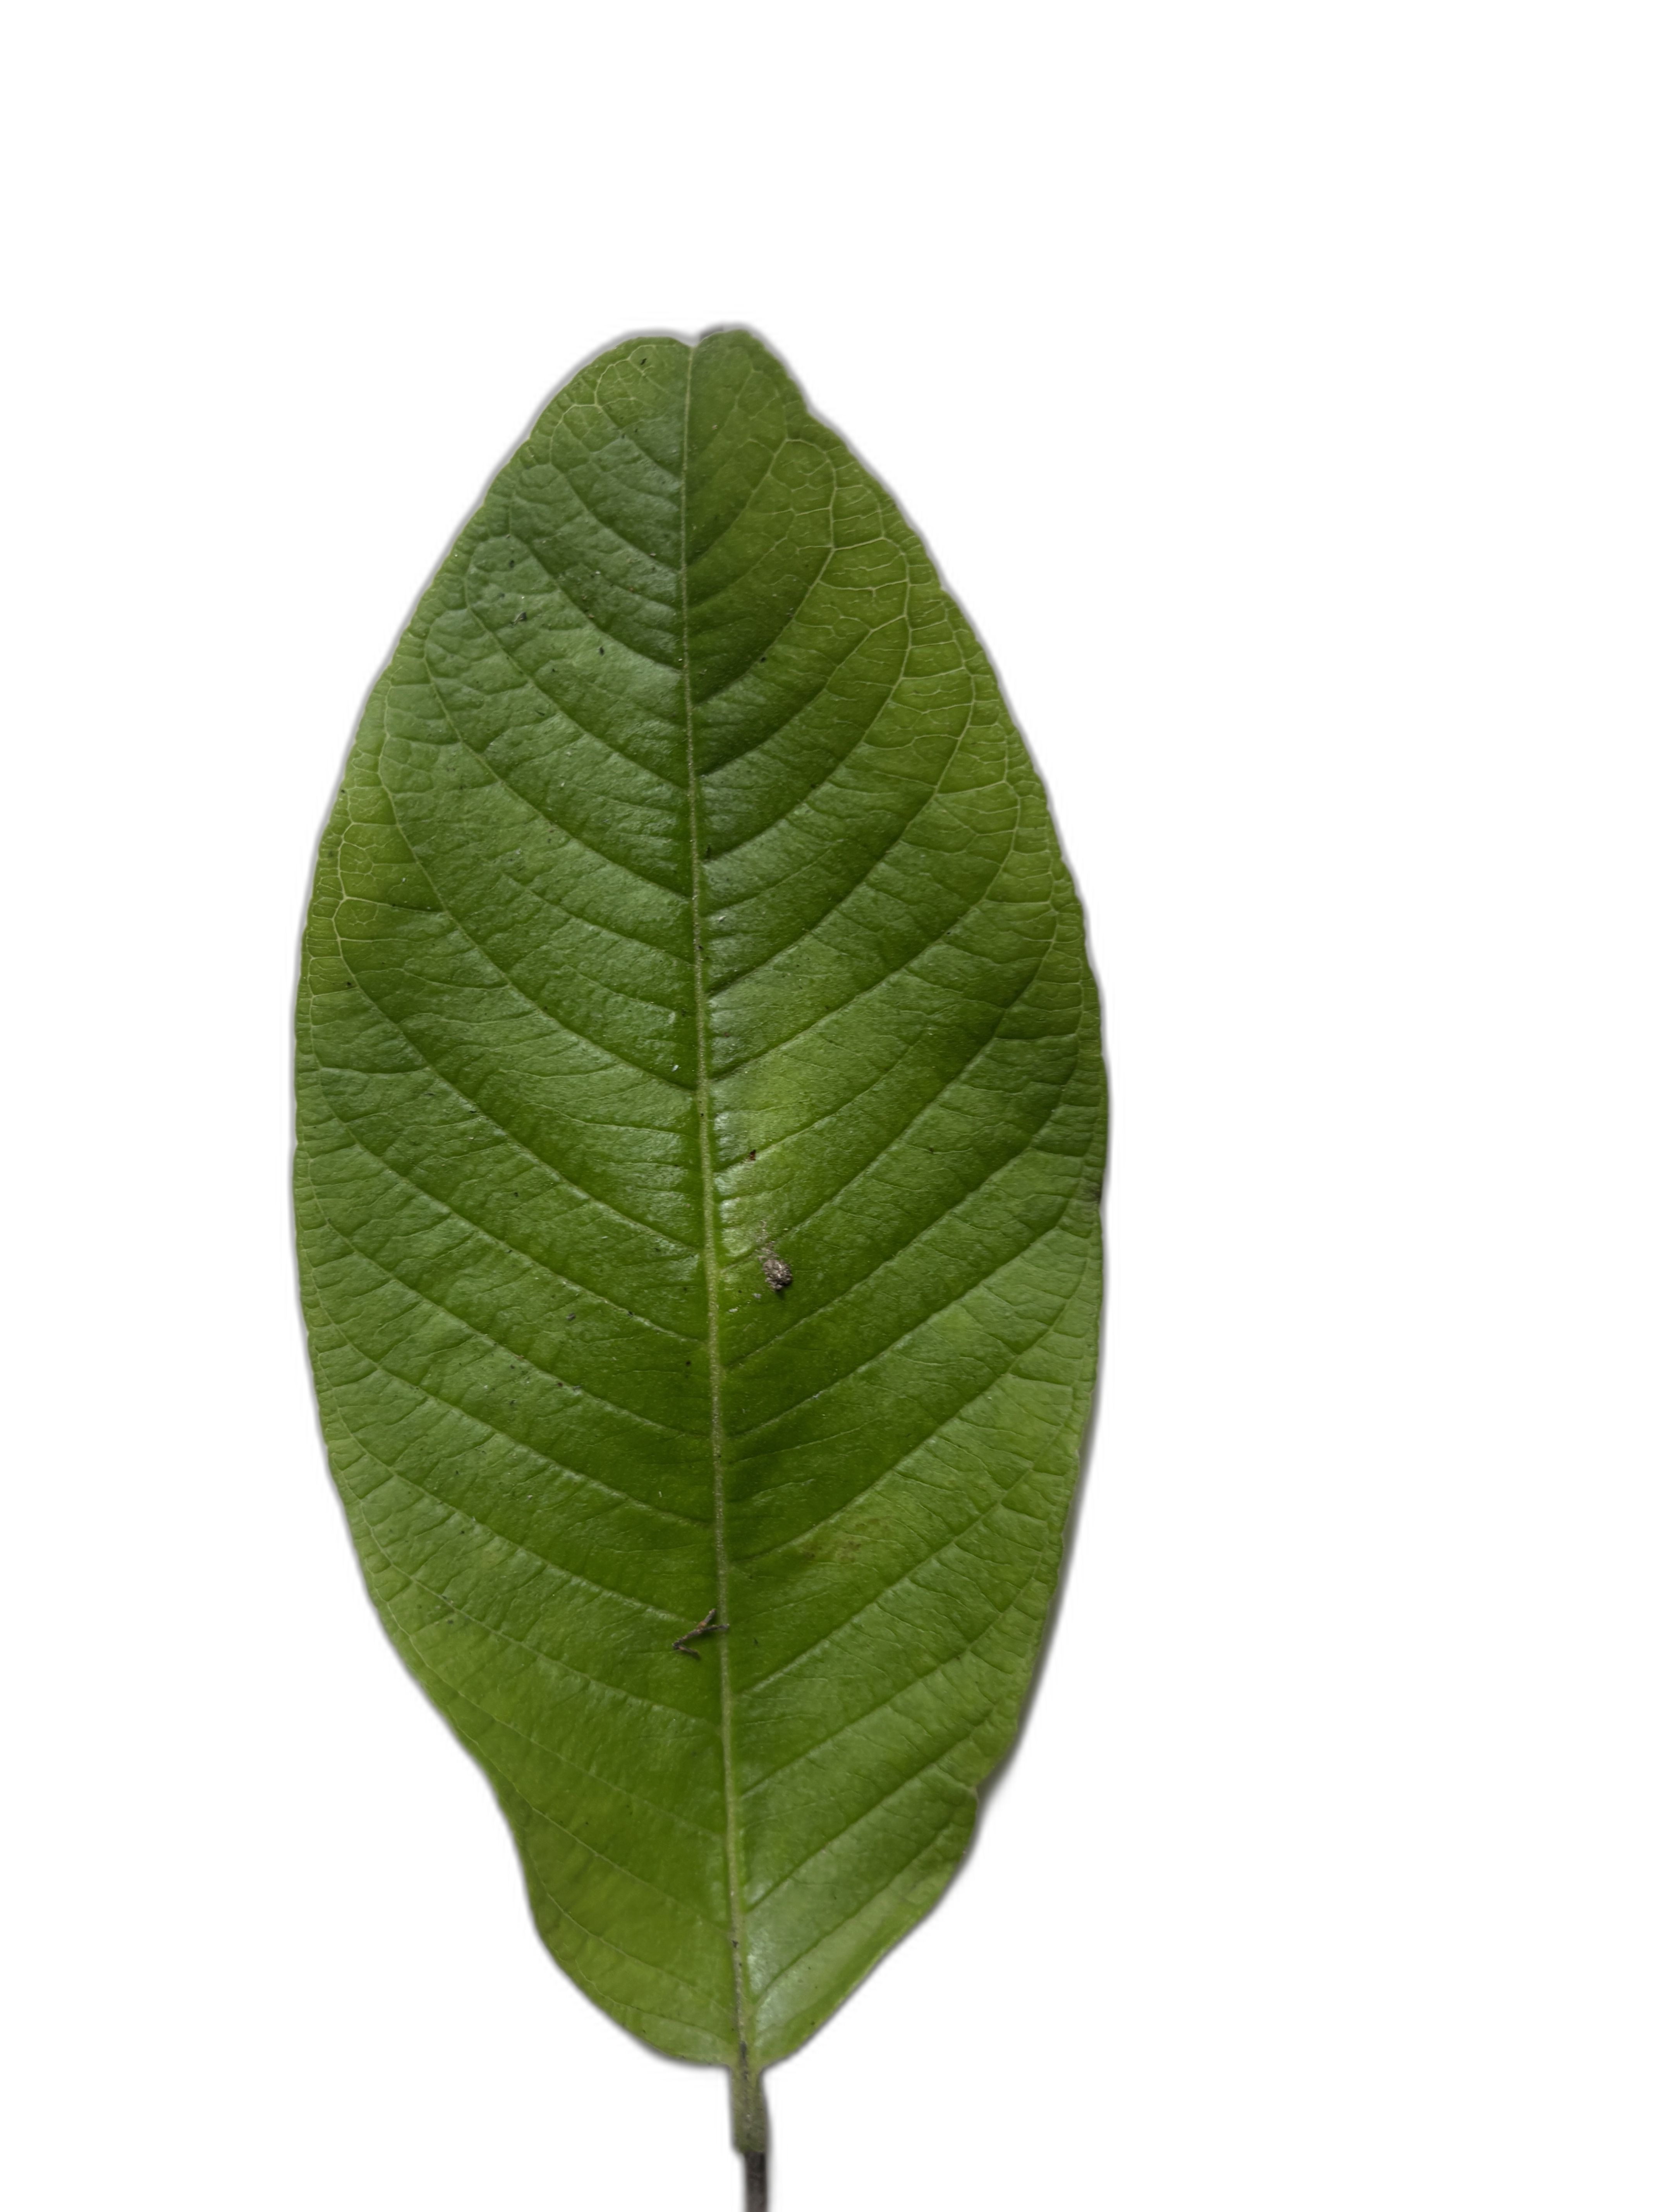
Plant part: leaf
Disease: Healthy